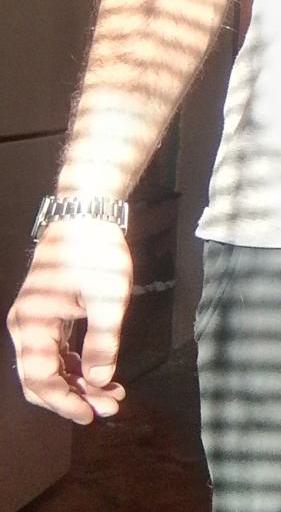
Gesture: no_gesture